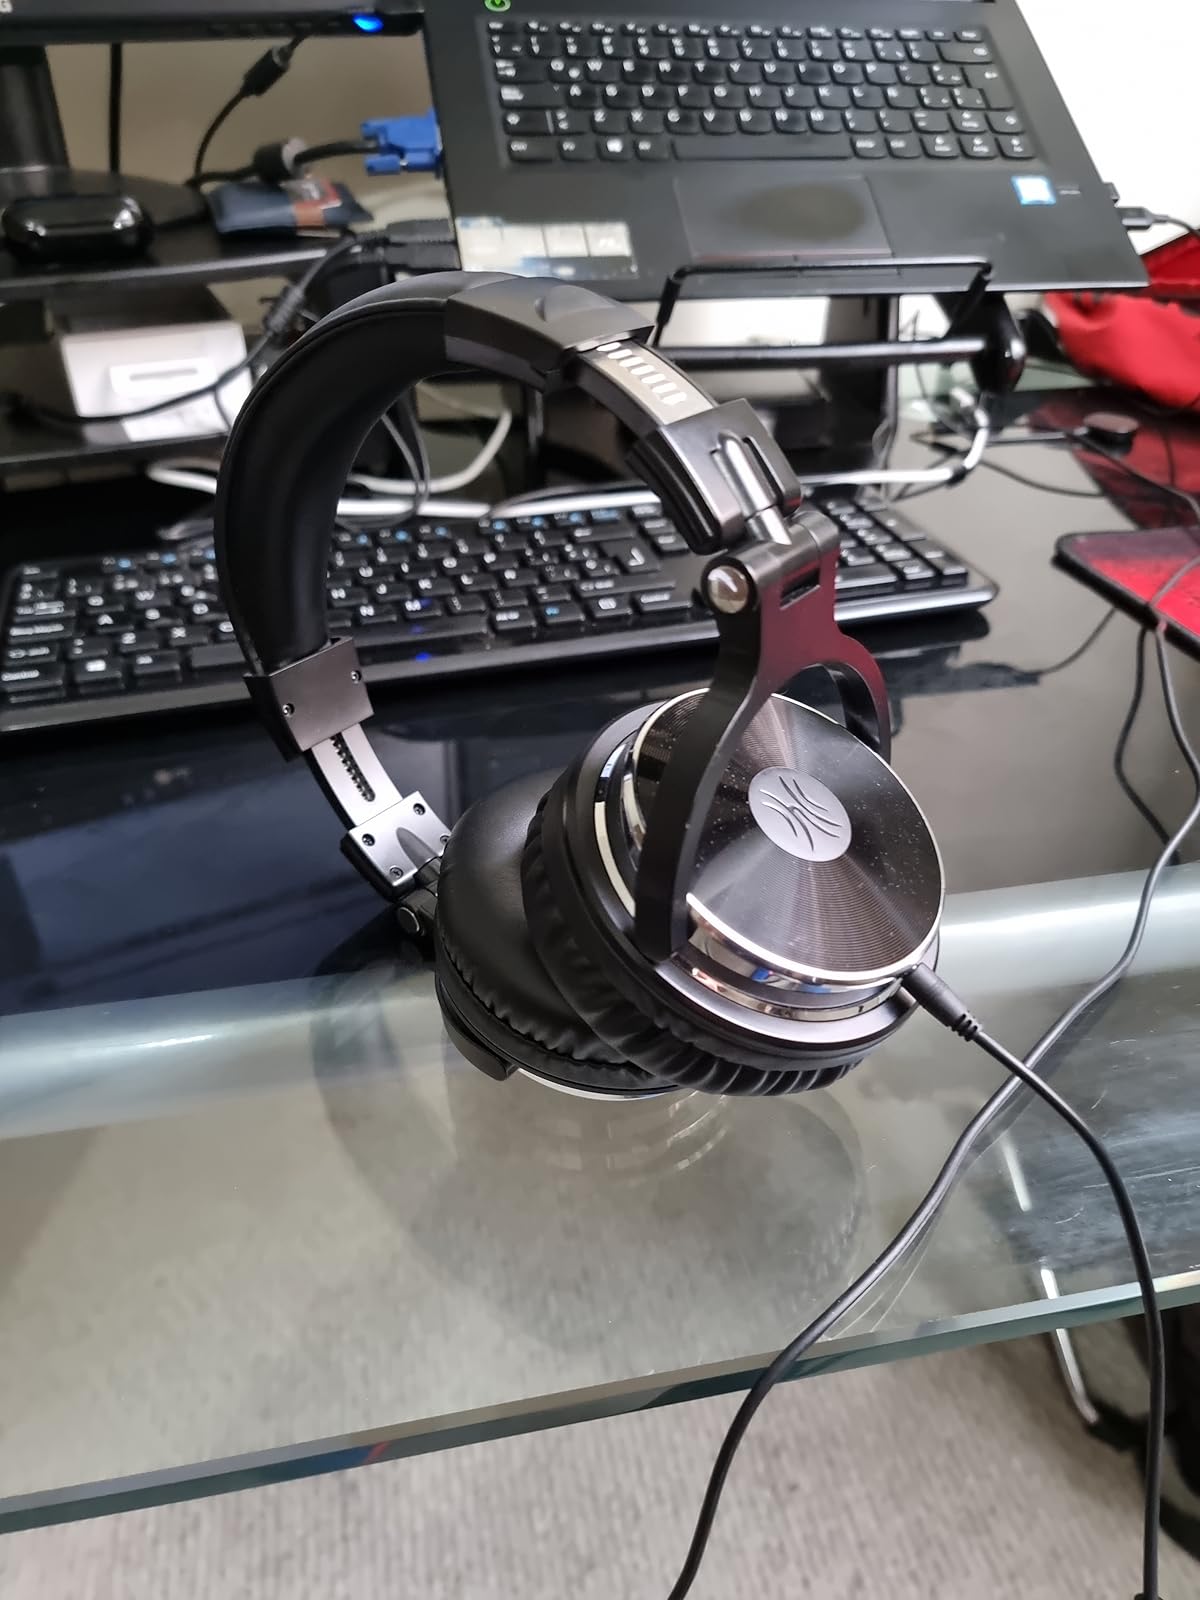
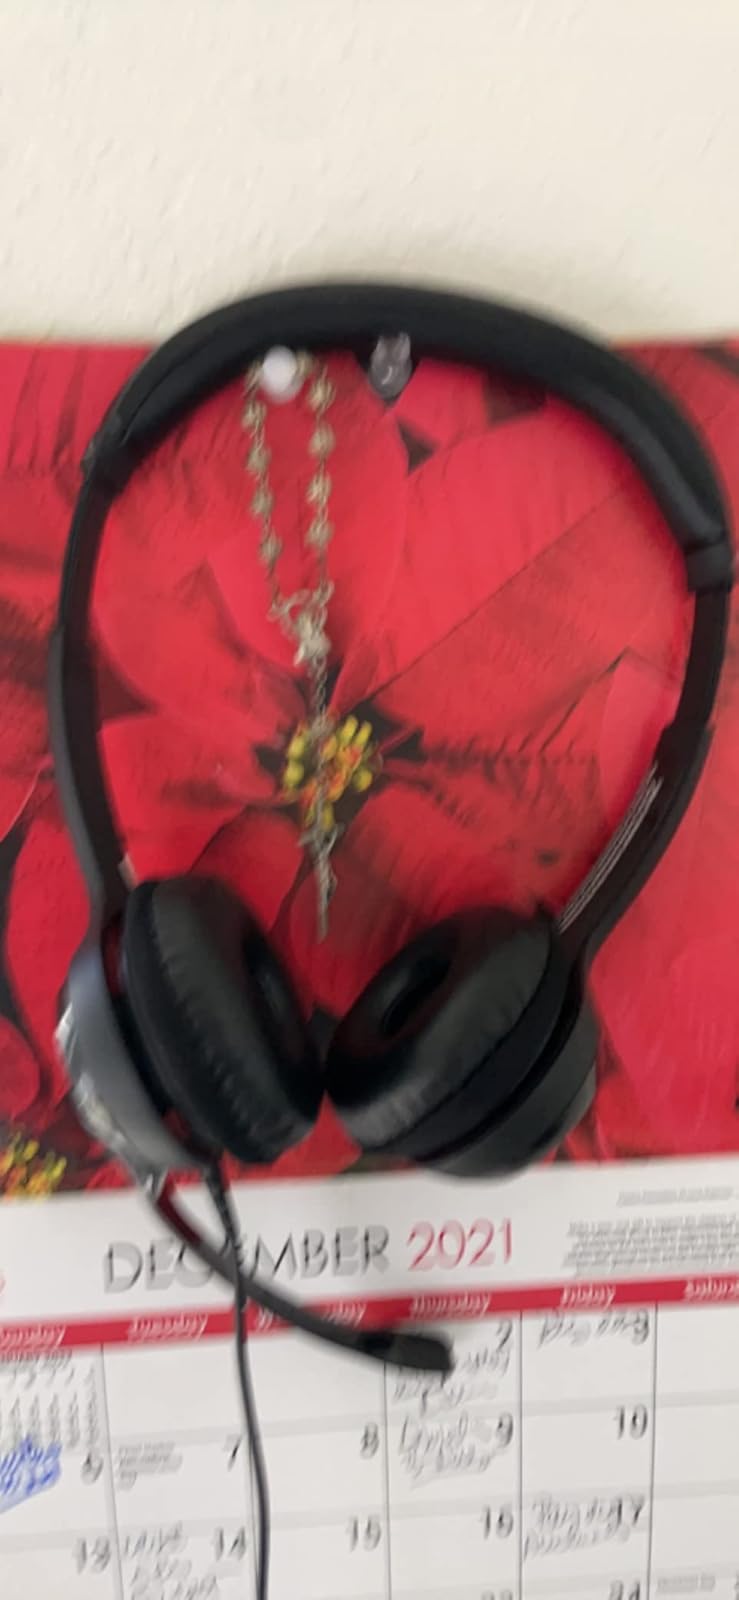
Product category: headphones
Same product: no